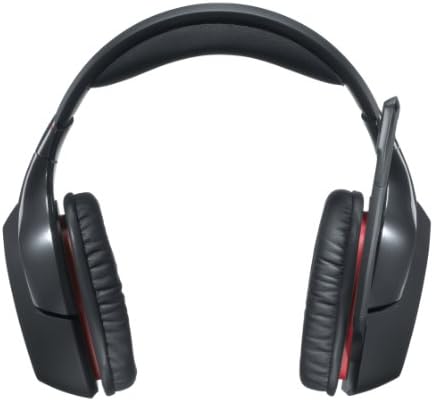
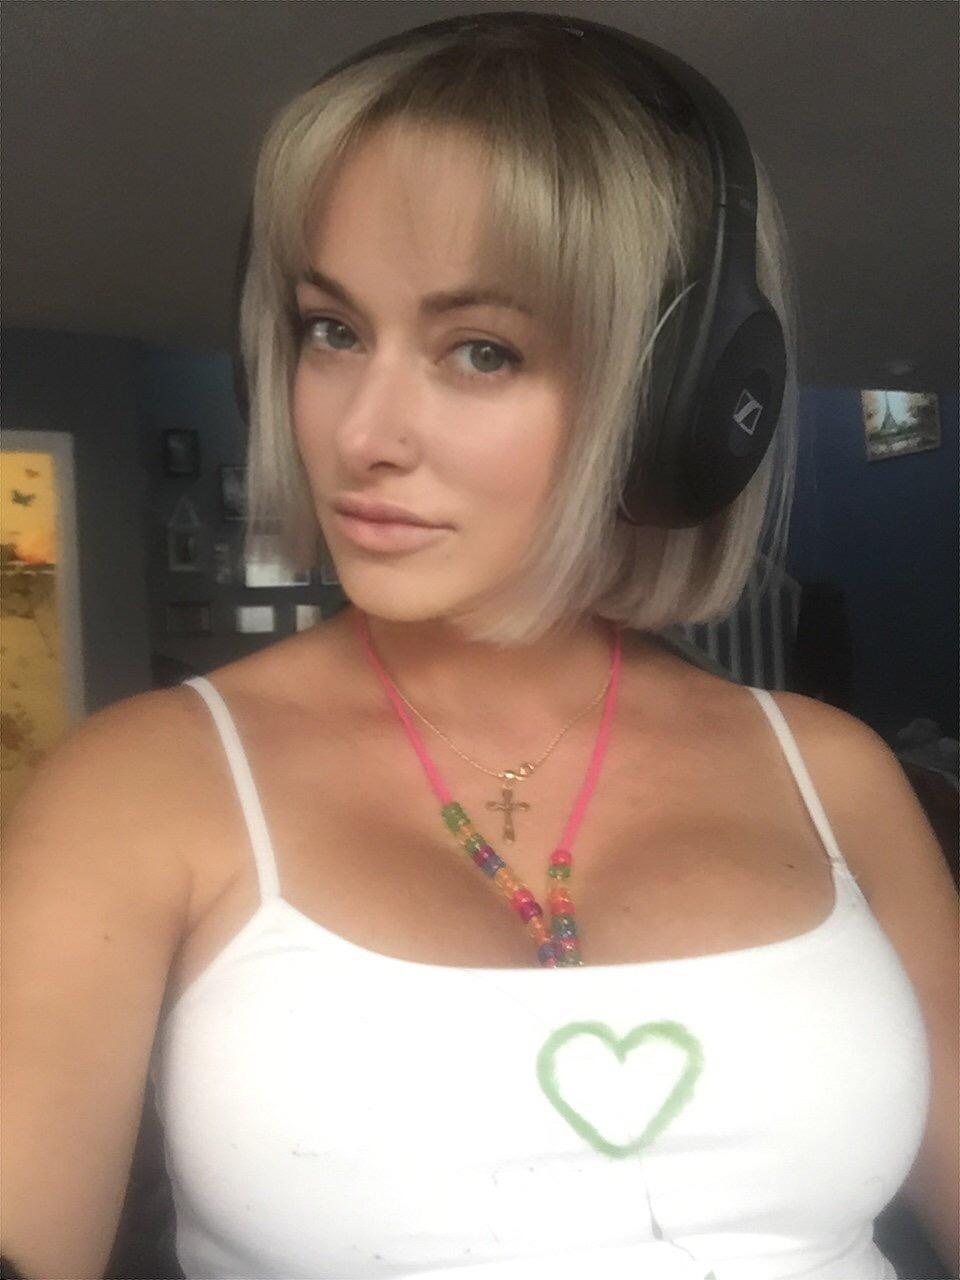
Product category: headphones
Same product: no